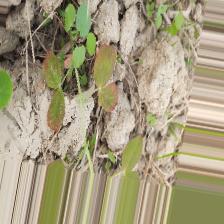
Label: Lentil Rust